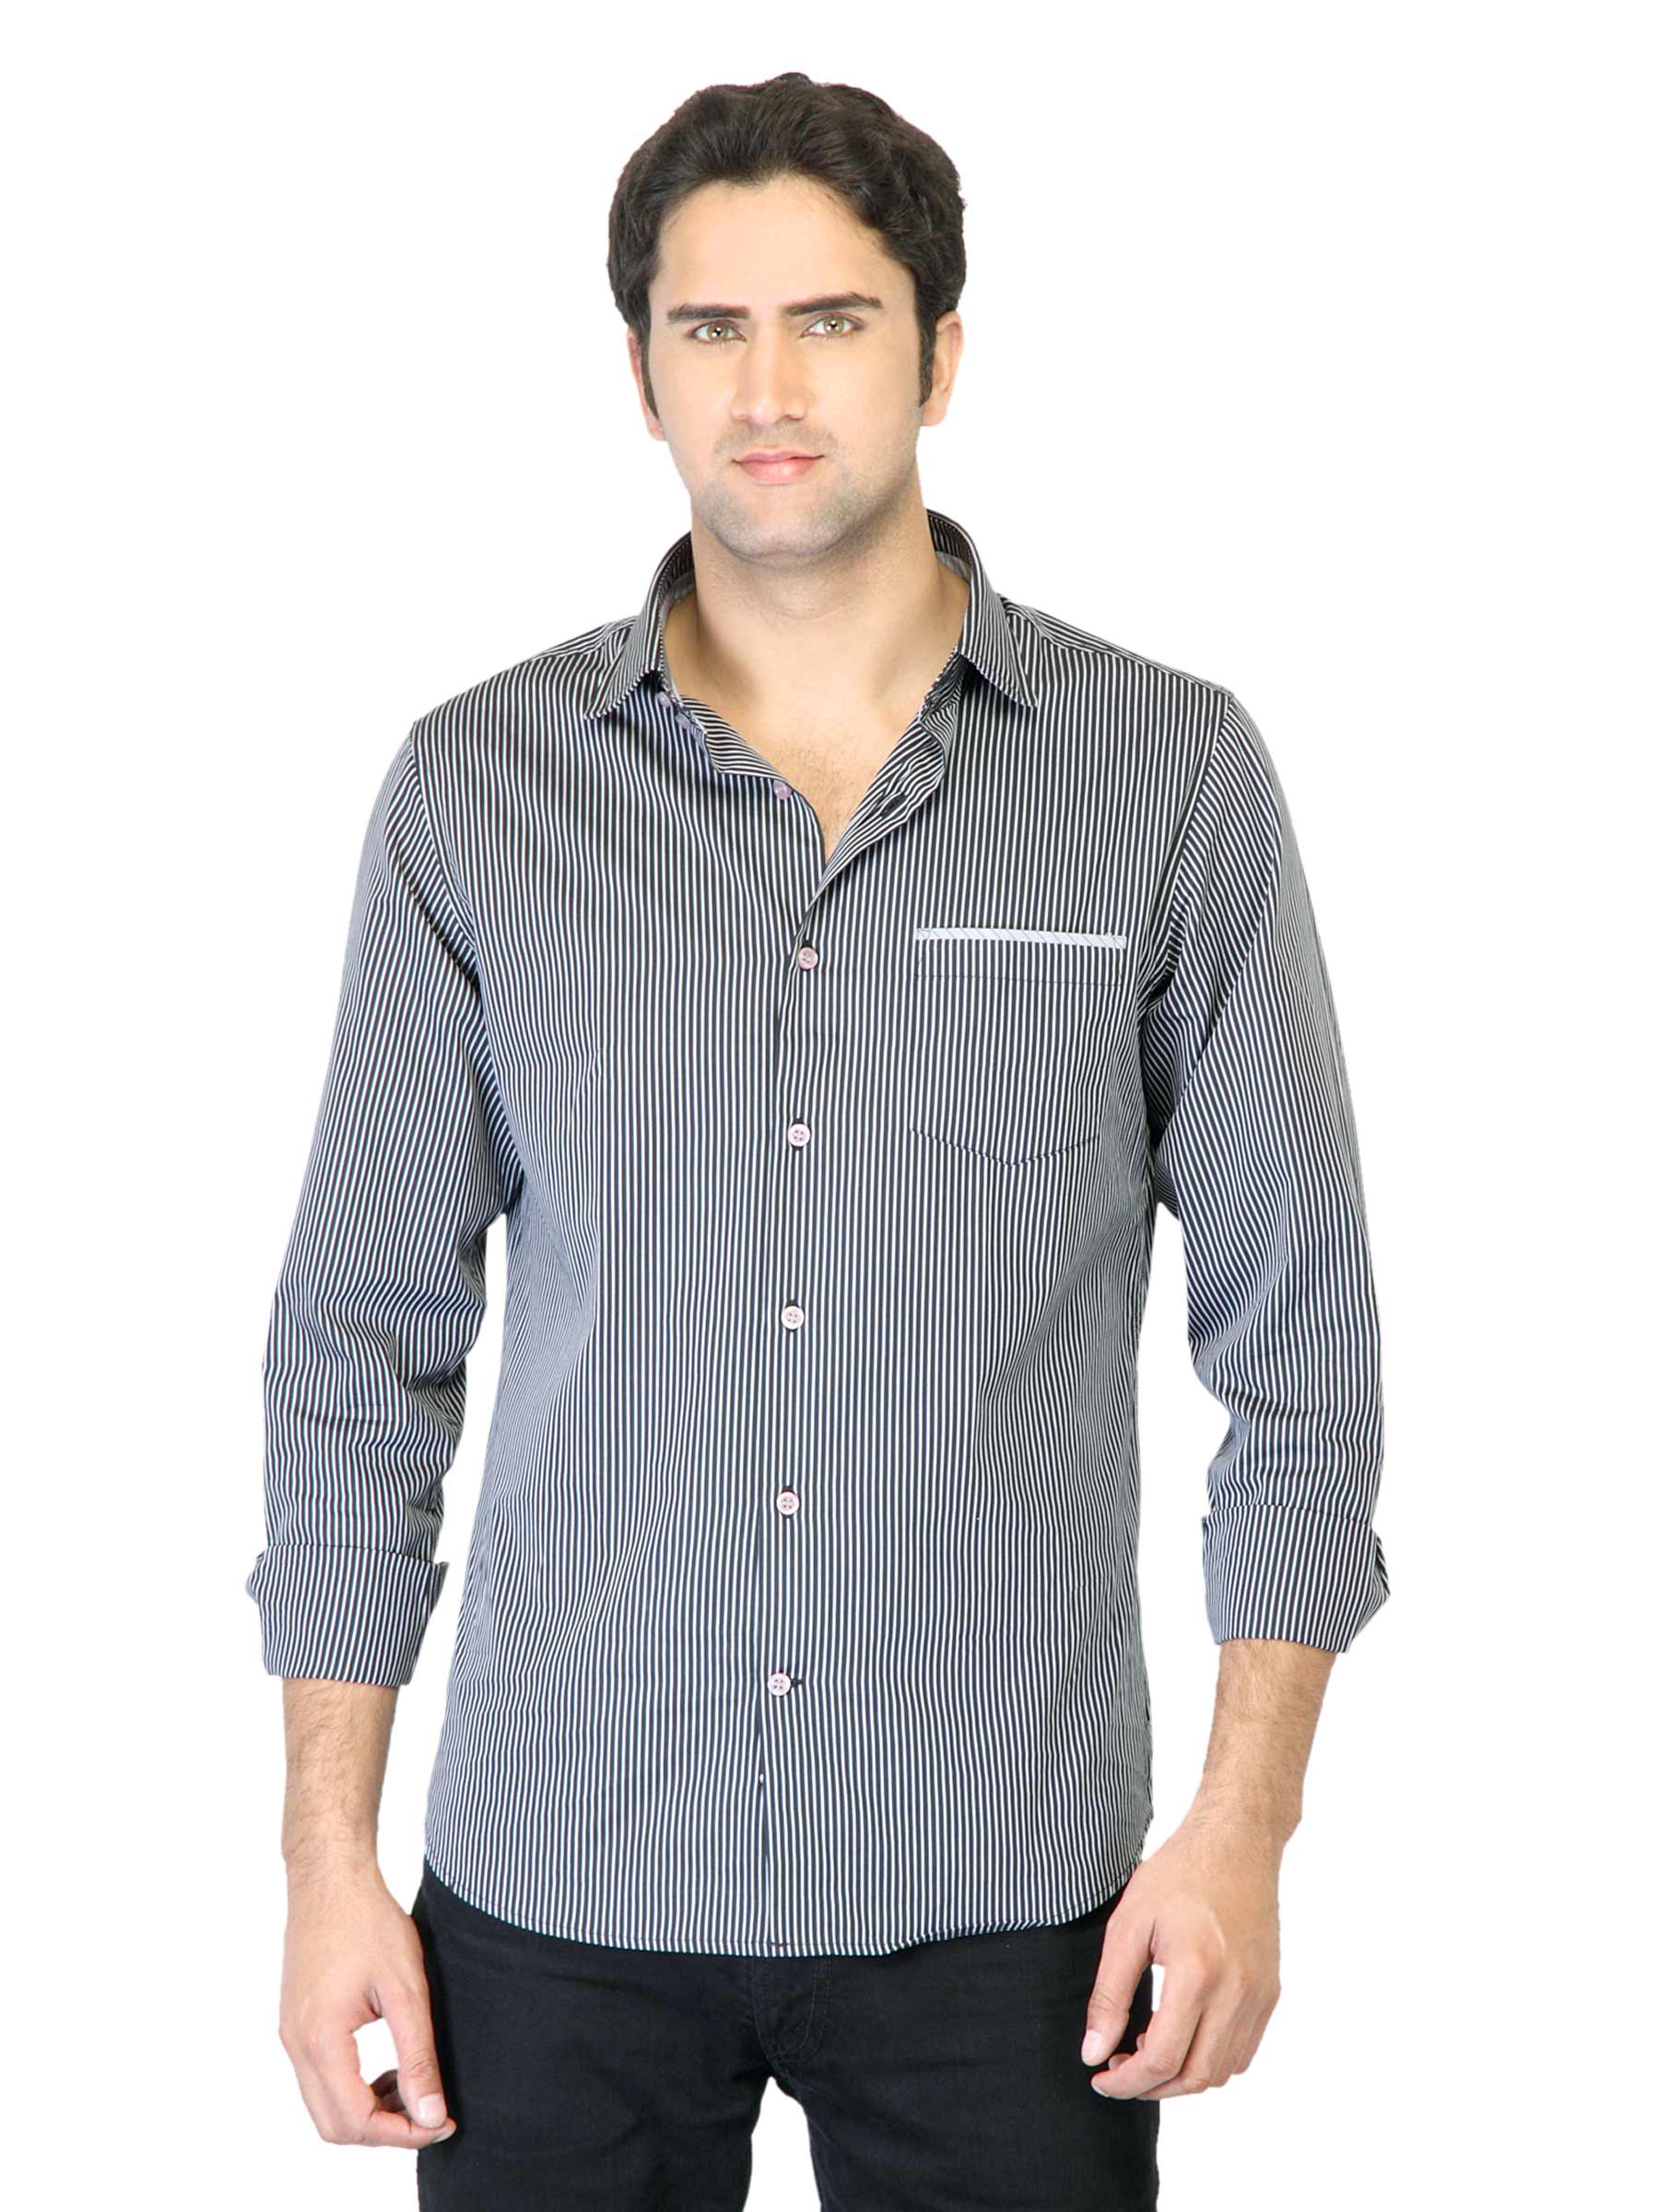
United Colors of Benetton Men Black Striped Shirt
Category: Apparel / Topwear / Shirts
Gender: Men
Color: Black
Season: Fall 2011
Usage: Casual